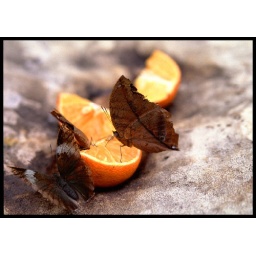
Taken in the butterfly house in Startford-upon-Avon.